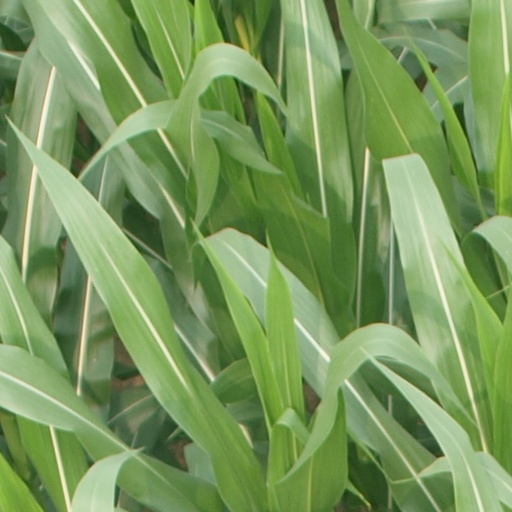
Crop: maize; corn